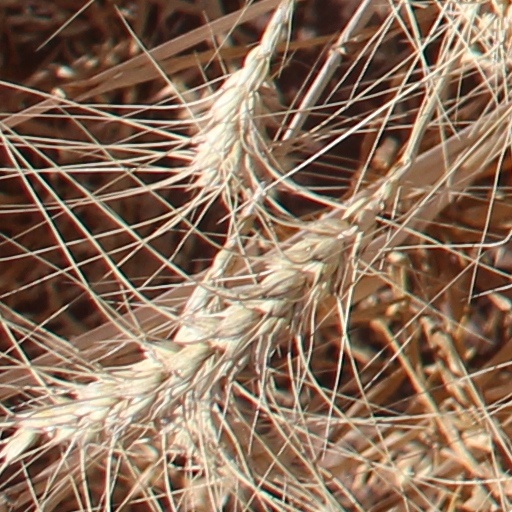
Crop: wheat